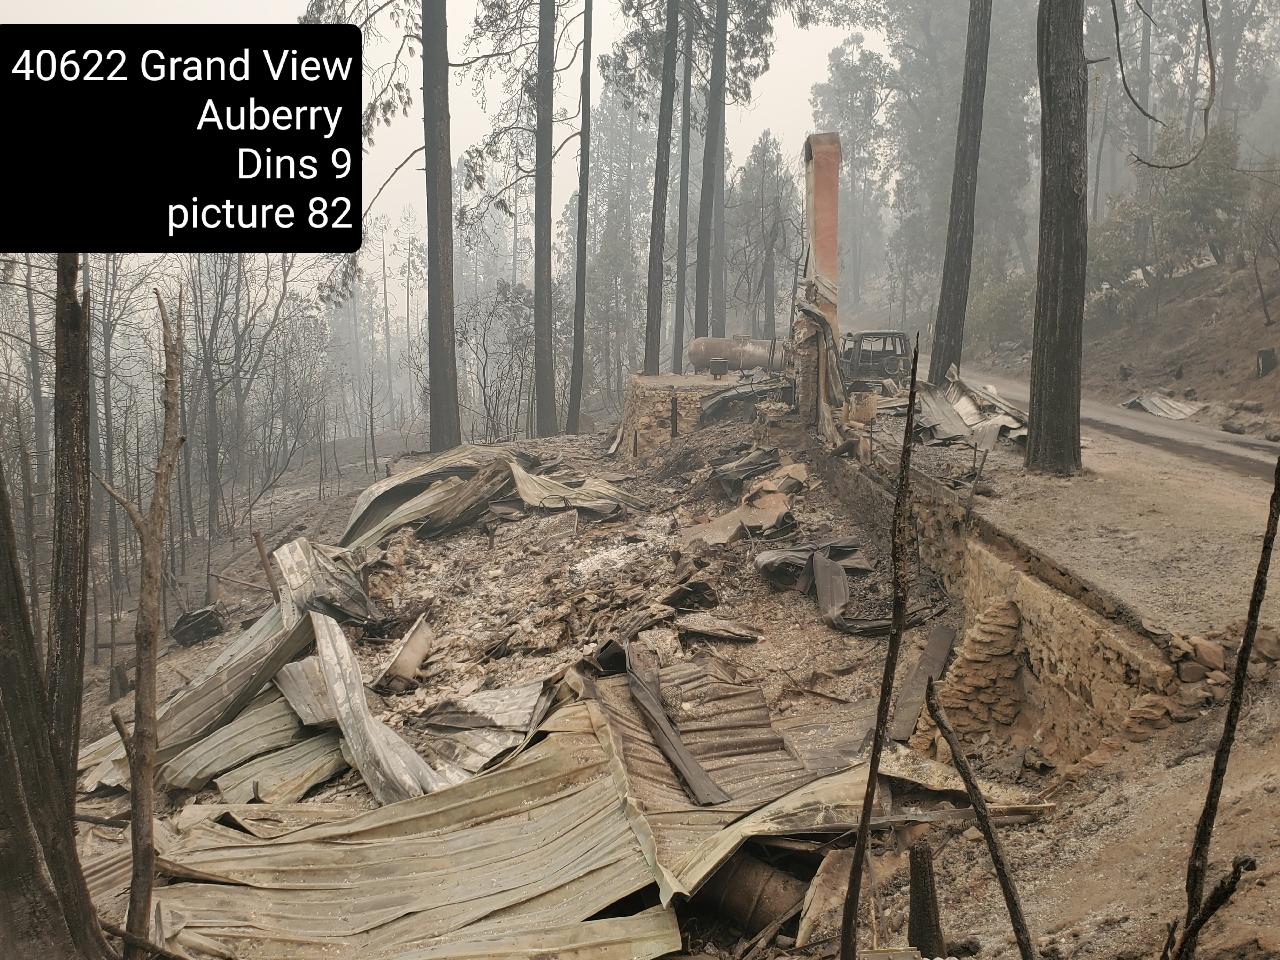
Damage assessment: destroyed